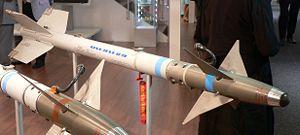
Un missile air-air est un missile tiré en vol depuis un aéronef, dans le but de détruire une cible aérienne. Comme les missiles surface-air, ce type de missile présente la particularité de devoir atteindre une cible extrêmement mobile, ce qui entraîne des contraintes particulières pour sa conception.